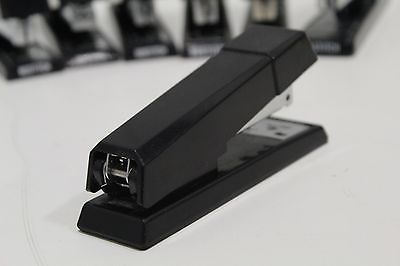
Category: stapler